Swing music

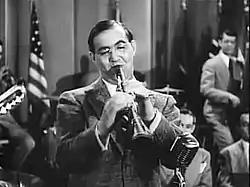
Benny Goodman, one of the first swing bandleaders to achieve widespread fame

In 1935 the Benny Goodman Orchestra had won a spot on the radio show "Let's Dance" and started showcasing an updated repertoire featuring Fletcher Henderson arrangements. Goodman's slot was after midnight in the East, and few people heard it. It was on earlier on the West Coast and developed the audience that later led to Goodman's Palomar Ballroom triumph. At the Palomar engagement starting on 21 August 1935, audiences of young white dancers favored Goodman's rhythm and daring arrangements. The sudden success of the Goodman orchestra transformed the landscape of popular music in America. Goodman's success with "hot" swing brought forth imitators and enthusiasts of the new style throughout the world of dance bands, which launched the "swing era" that lasted until 1946.